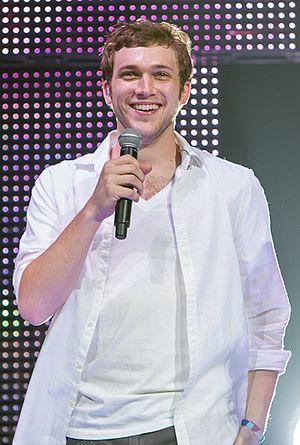
Phillip Phillips est un chanteur américain originaire de Leesburg, en Géorgie, qui a remporté la onzième saison d'American Idol en 2012.
American Idol, qui était nommée American Idol: The Search for a Superstar dans la première saison, est une émission télévisée américaine dont le premier épisode a été diffusé en juin 2002. Il s'agit de l'adaptation de l'émission britannique Pop Idol, adaptée en France sous le titre Nouvelle Star.